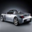
Label: automobile